Sekijūjimae Station

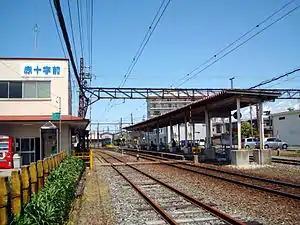
Sekijūjimae Station platforms, 2013

is a Fukui Railway Fukubu Line railway station located in the city of Fukui, Fukui Prefecture, Japan.